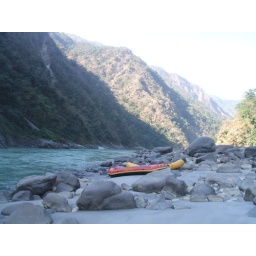
White sand beach and river rafting site near beasi